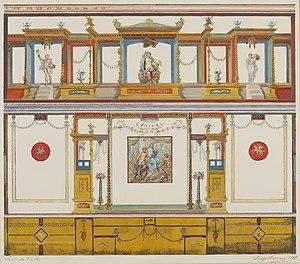
Pompéi dans les aquarelles de Luigi Bazzani est un moyen de connaître la ville détruite par le Vésuve, reproduite dans les œuvres de Luigi Bazzani.